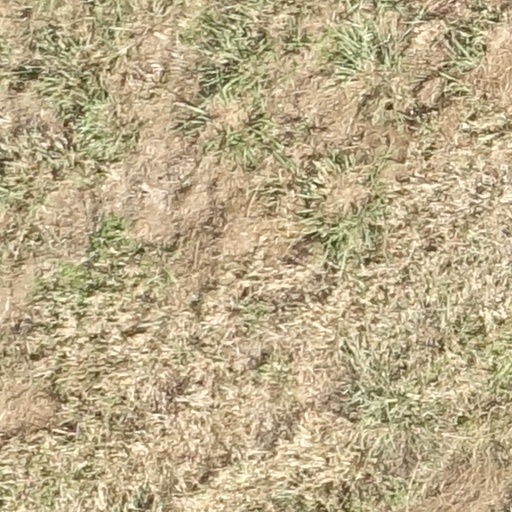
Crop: sorghum